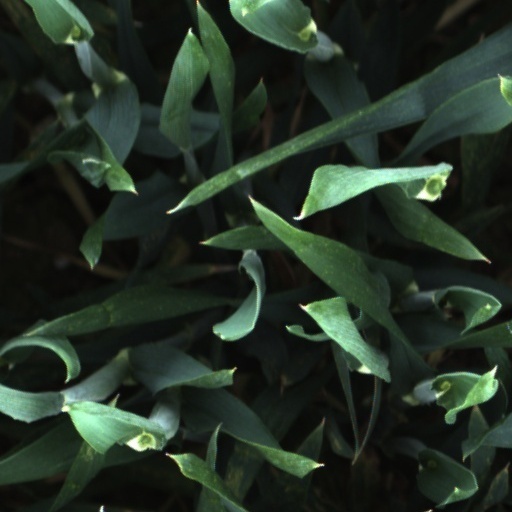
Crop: wheat